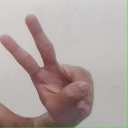
अक्षर: ऐ